Henriette Wegner

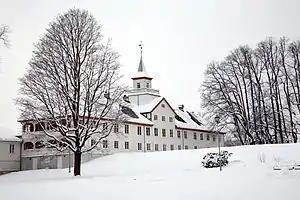
Frogner Manor

As the wife of one of Norway's leading industrialists and mistress of Frogner Manor, she was one of the leading women of Norwegian high society, particularly from the 1830s, when the family moved from rural Modum to Frogner Manor outside the capital. Following the death of her father, she was a co-owner of Berenberg Bank in Hamburg until 31 December 1836, although her interests were managed by her brother-in-law. By contemporaries, she was described as a "lovable" character. She was also noted for her social commitment, and was chairwoman and board member of the Norwegian Charity for the Homeless for over twenty years. She also endowed a substantial amount to helping the homeless.